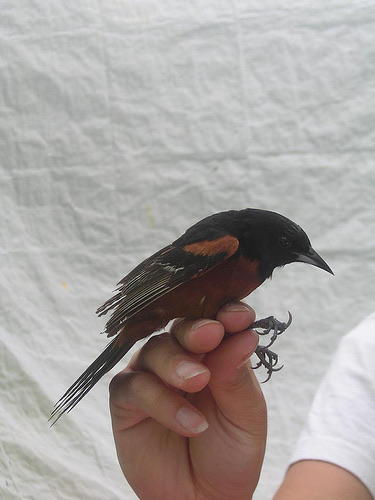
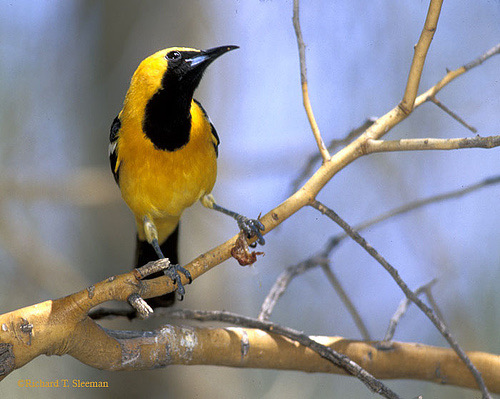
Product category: misc
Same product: yes